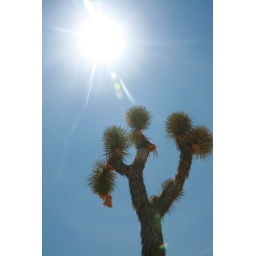
A nice clear blue sky and a joshuatree in Joshuatree NP